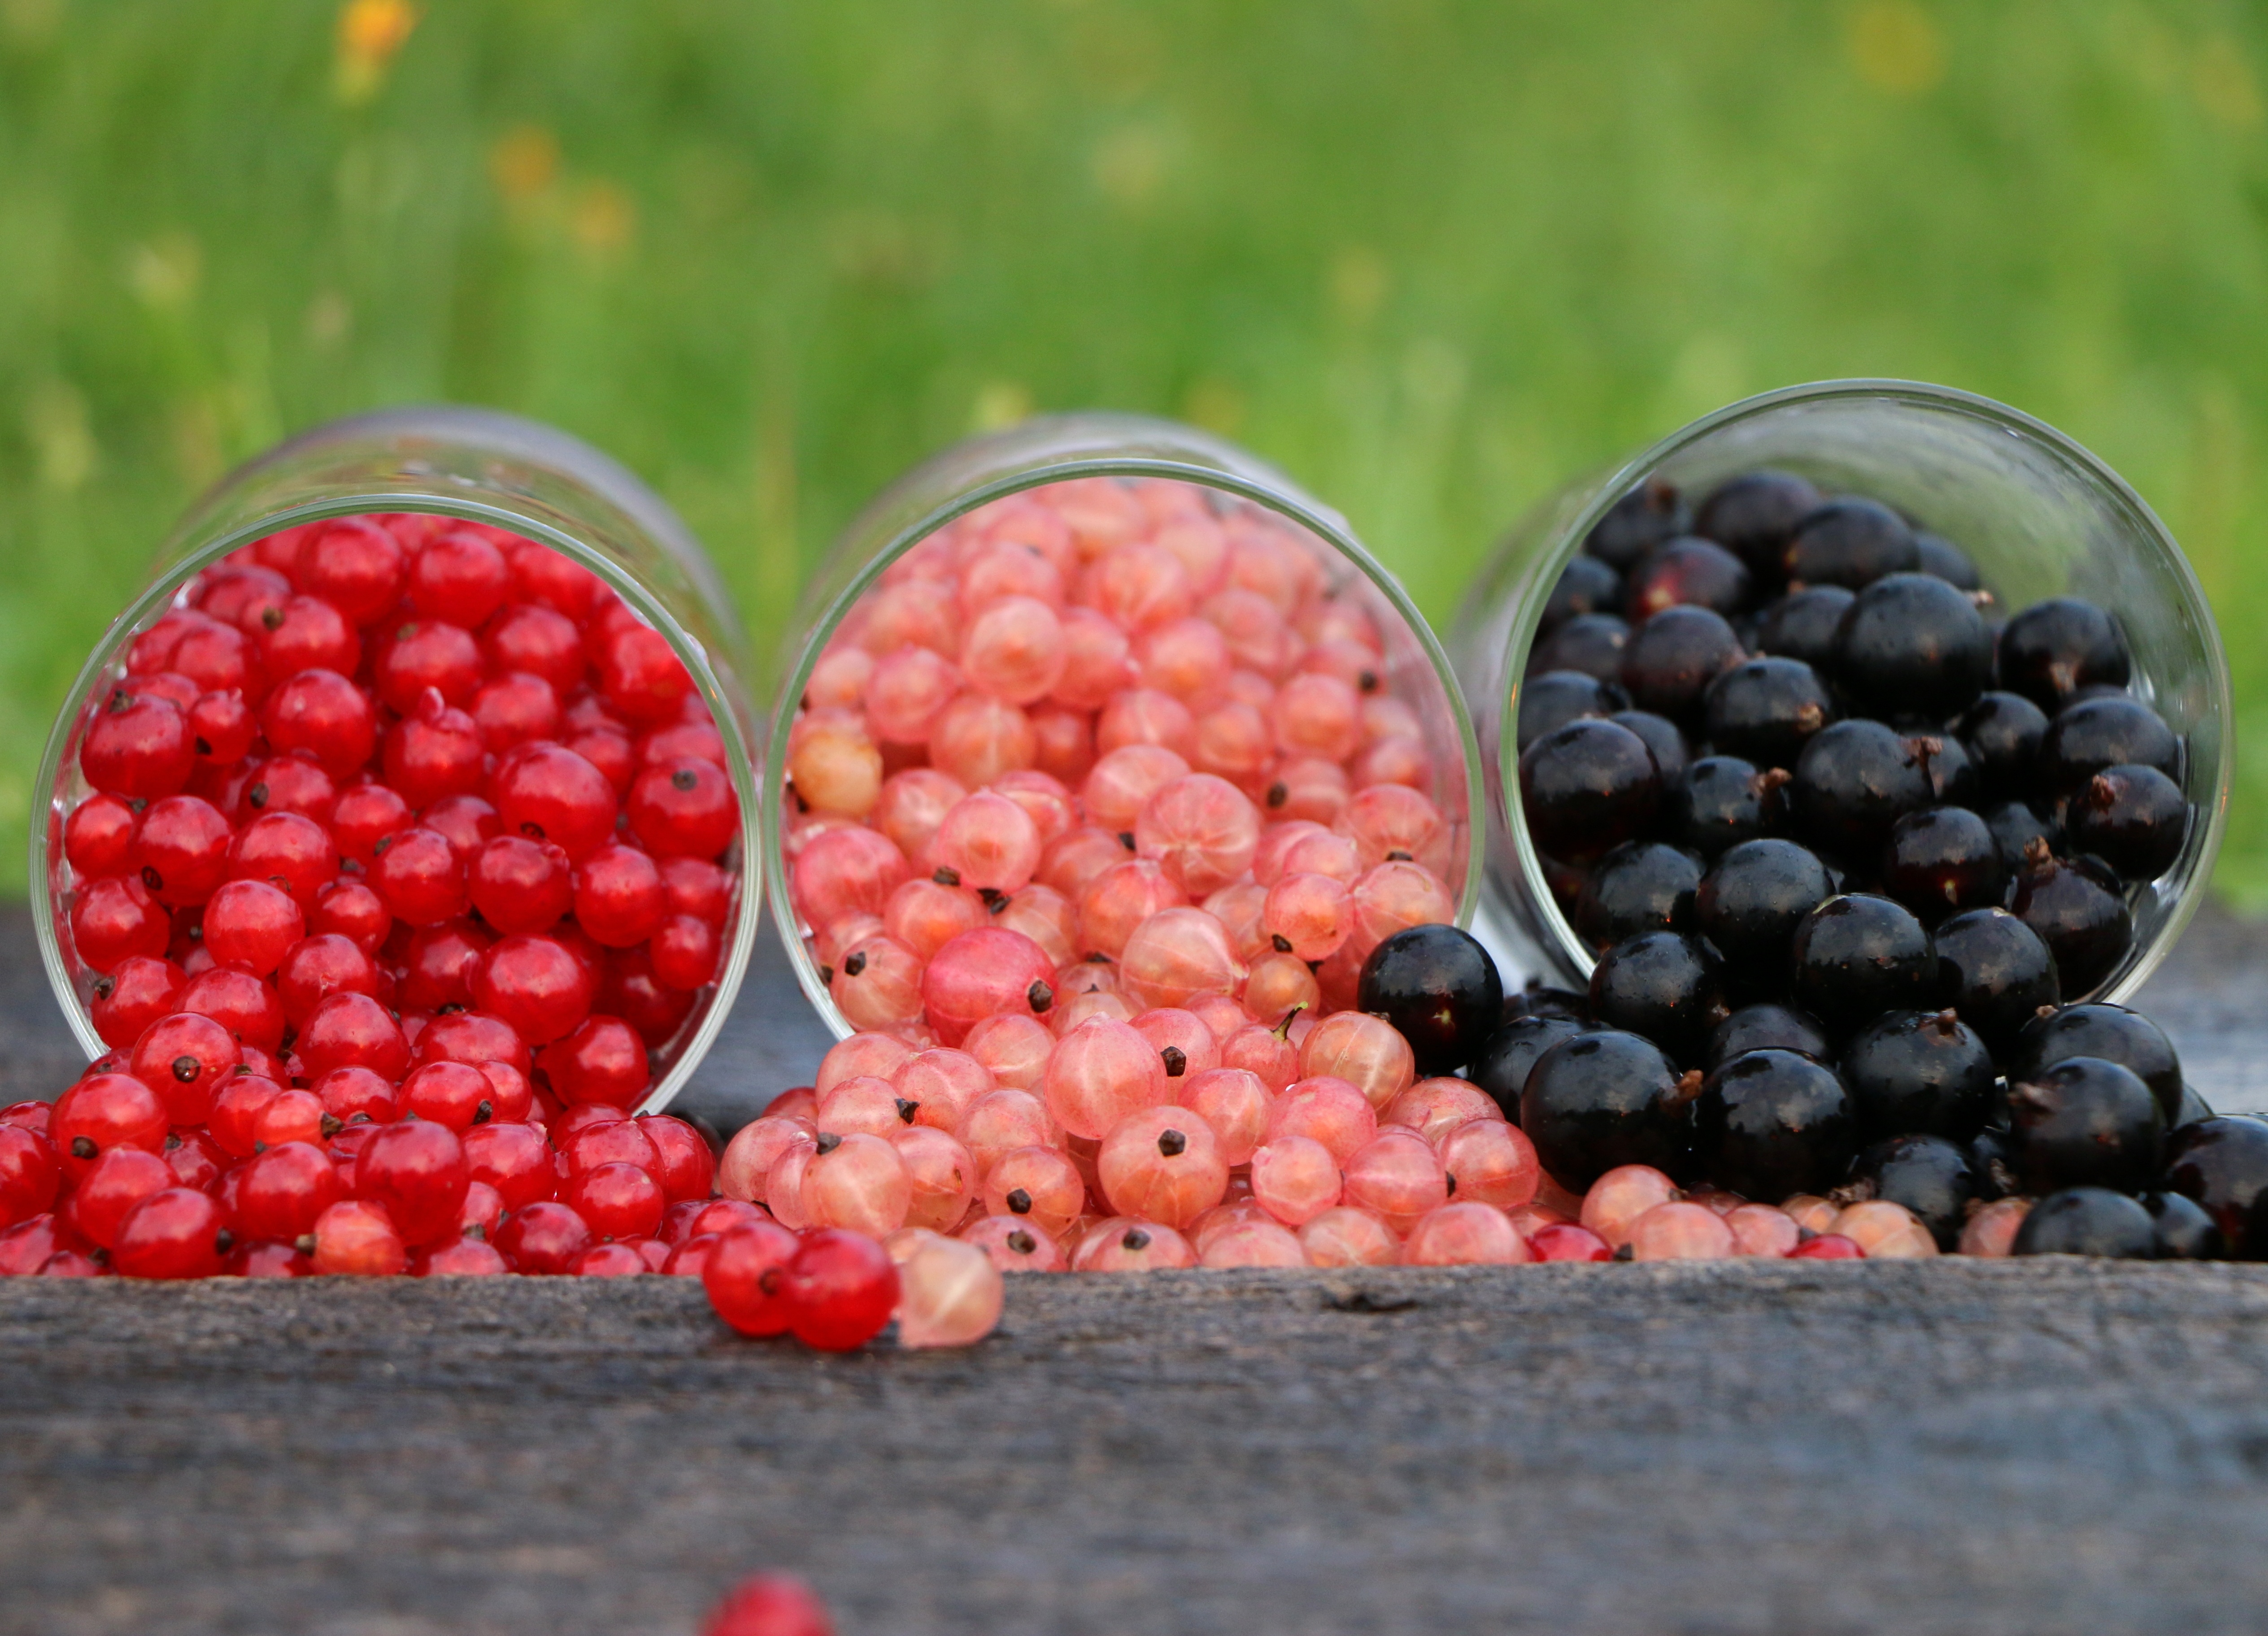
plant, fruit, berry, glass, summer, ripe, food, red, produce, black, blackberry, three, shrub, bright, grade, currant, bilberry, frutti di bosco, zante currant, pink peppercorn